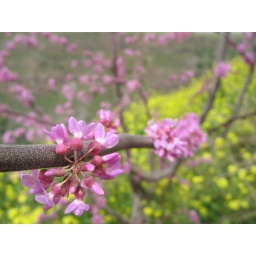
I thought this was a very interesting tree and liked the yellow mustard flowers in the background.